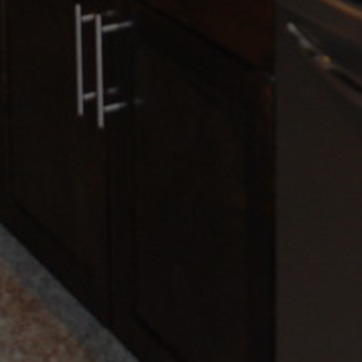
Material: wood